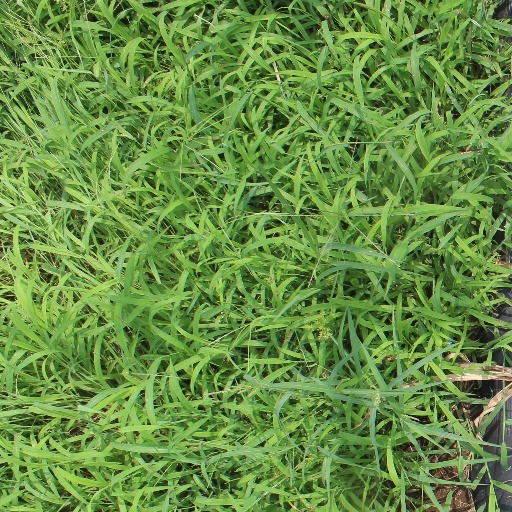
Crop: sorghum